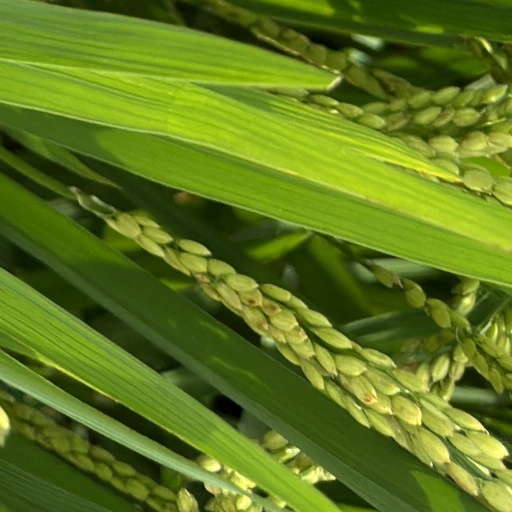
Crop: rice